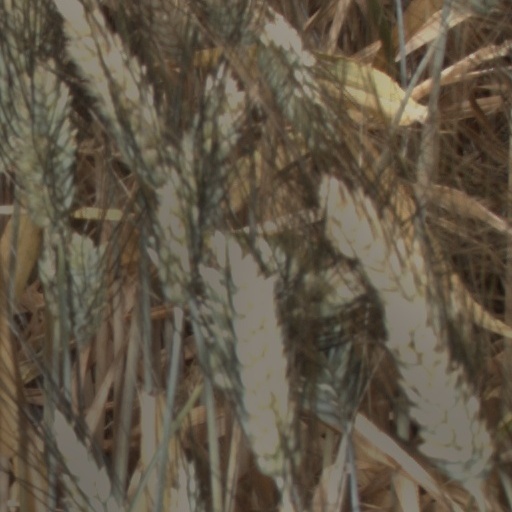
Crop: wheat